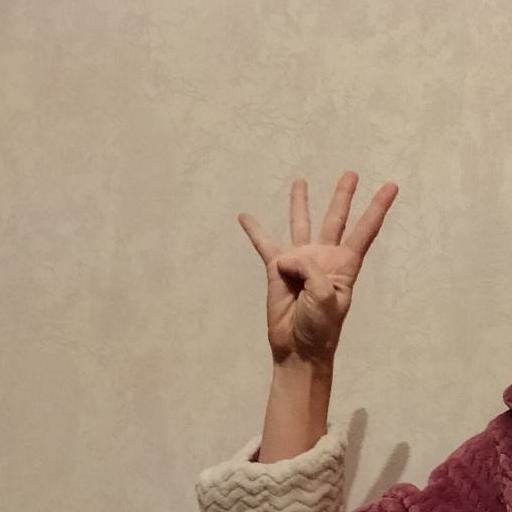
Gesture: four